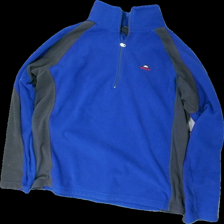
View: front
Type: Outerwear
Category: Men
Brand: Mckinley (Intersport)
Colors: Blue, Grey
Material: 100% polyester
Pattern: Embroidered
Cut: Regular
Size: M
Season: Autumn
Stains: Major
Damage location: middle center
Damage 2 location: bottom left
Price range: <50
Recommended usage: Export
Description: blå och grå fleece kofta med dragkedja och broderad logga fram. flera små fläckar över hela